Carlota Cove

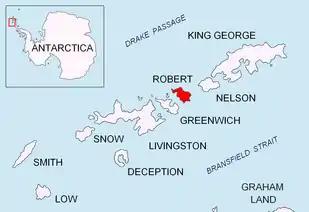
Location of Robert Island in the South Shetland Islands.

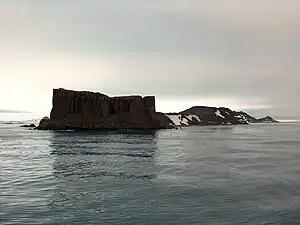
Carlota Cove (on the left) from English Strait, with Fort William in the foreground.

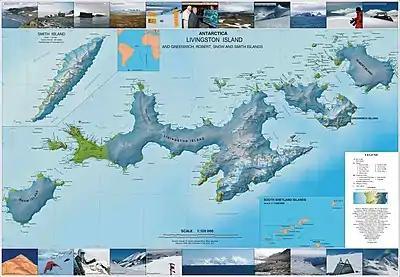
Topographic map of Livingston Island, Greenwich, Robert, Snow and Smith Islands.

Carlota Cove is the 1.9 km wide cove indenting for 1.14 km the northwest coast of Alfatar Peninsula, Robert Island in the South Shetland Islands, Antarctica next east of Coppermine Peninsula, and entered between Fort William and Misnomer Point. The area was visited by early 19th century sealers operating from neighbouring Clothier Harbour.